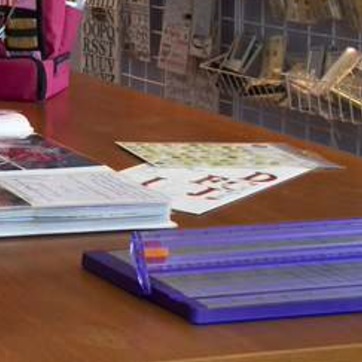
Material: paper